Armstrong Whitworth Argosy

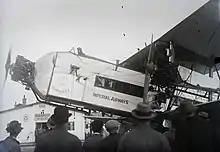
An Argosy in 1928

Upon reviewing the submission, Imperial Airways decided that the proposed airliner would be suitable for its European routes, and promptly issued an initial order for two aircraft; an additional single aircraft was also ordered by the Air Ministry. On 16 March 1926, the first Argosy, "G-EBLF", performed its maiden flight, piloted by F. L. Barnard of Imperial Airways. On 18 June 1926, the second aircraft, "G-ELBO", made its first flight; one month later, it became the first Argosy to be delivered to Imperial Airways. The third aircraft, which had been ordered by the Air Ministry, was delivered during March 1927.